Wye, Kent

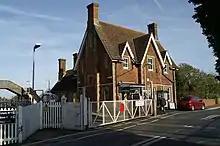
Wye railway station, 2009

Lady Joanna Thornhill, for whom the Lady Joanna Thornhill School is named, died during the period of reconstruction and was buried in the new building she had helped fund.